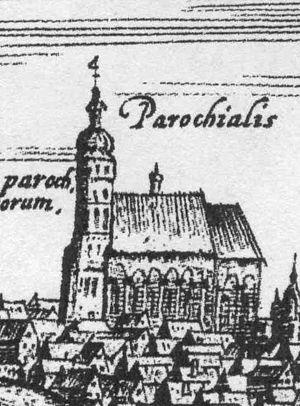
Hrodna ou Grodno est une ville de Biélorussie et la capitale administrative de la voblast de Hrodna. Sa population s'élevait à 368 710 habitants en 2017.